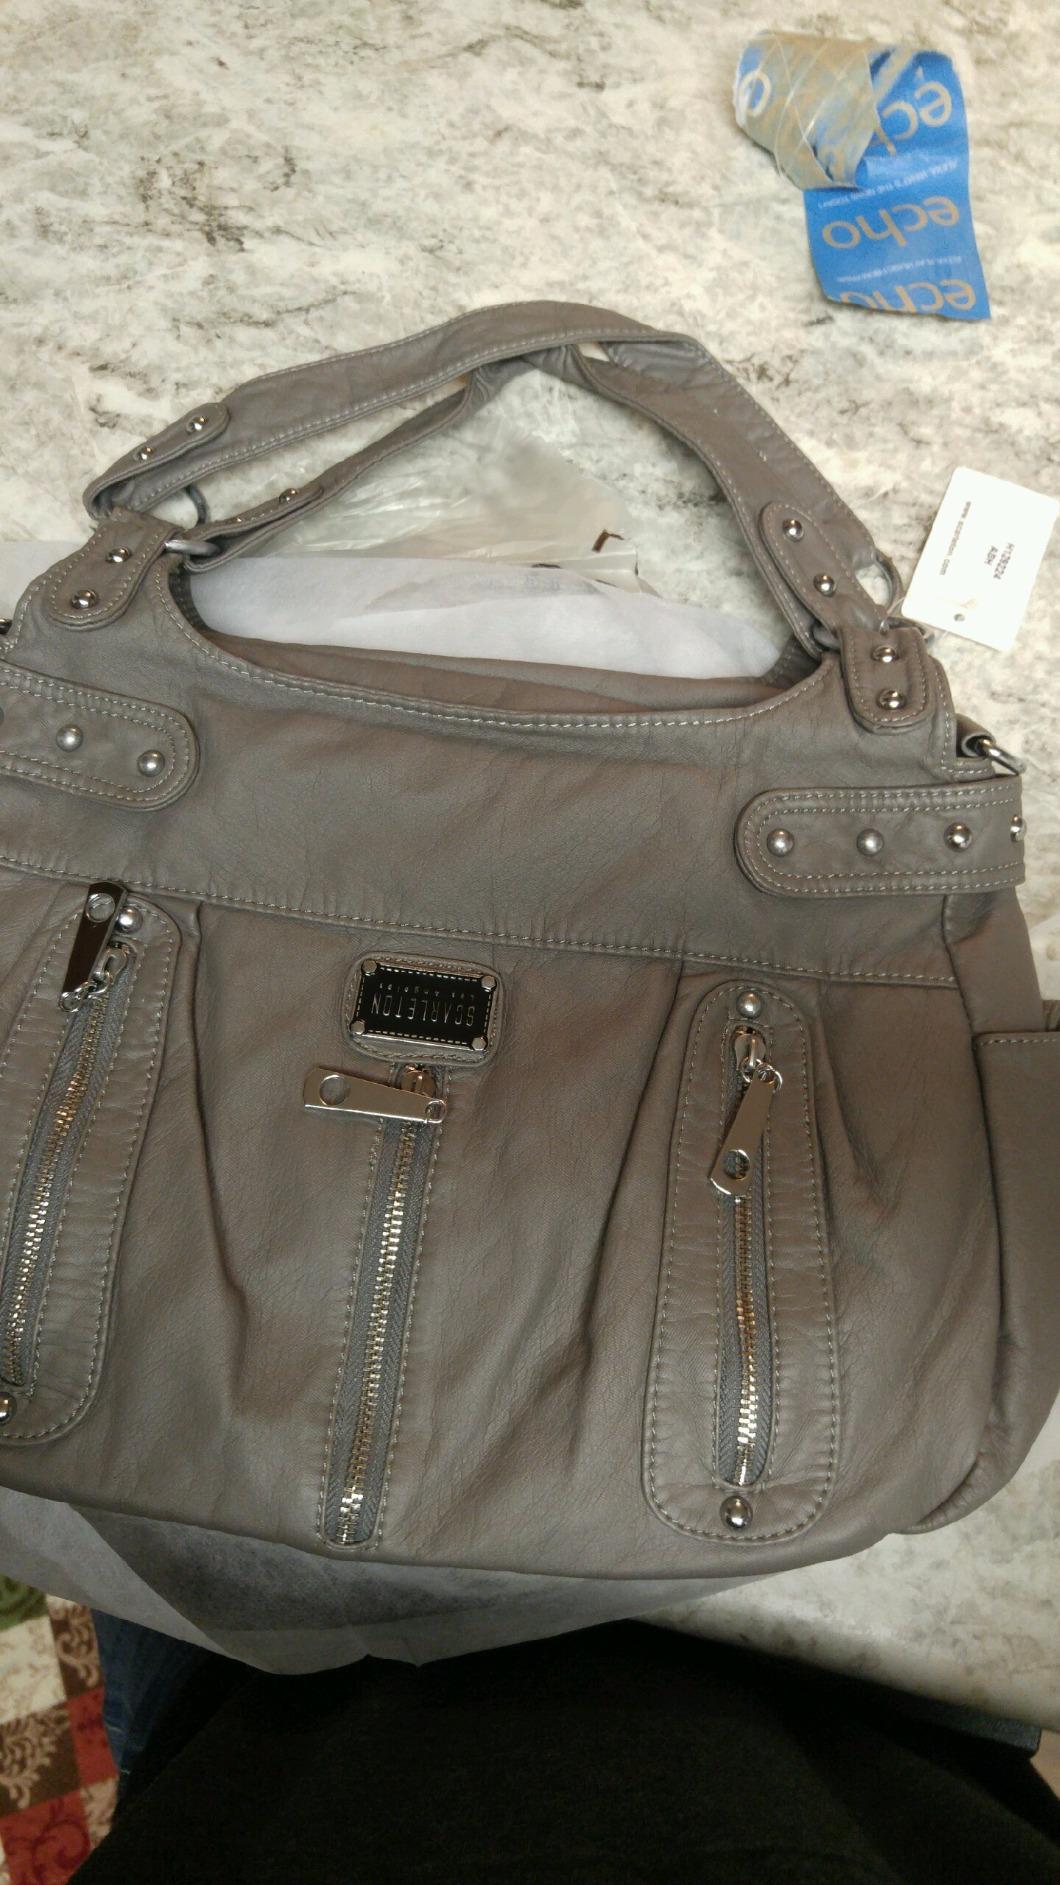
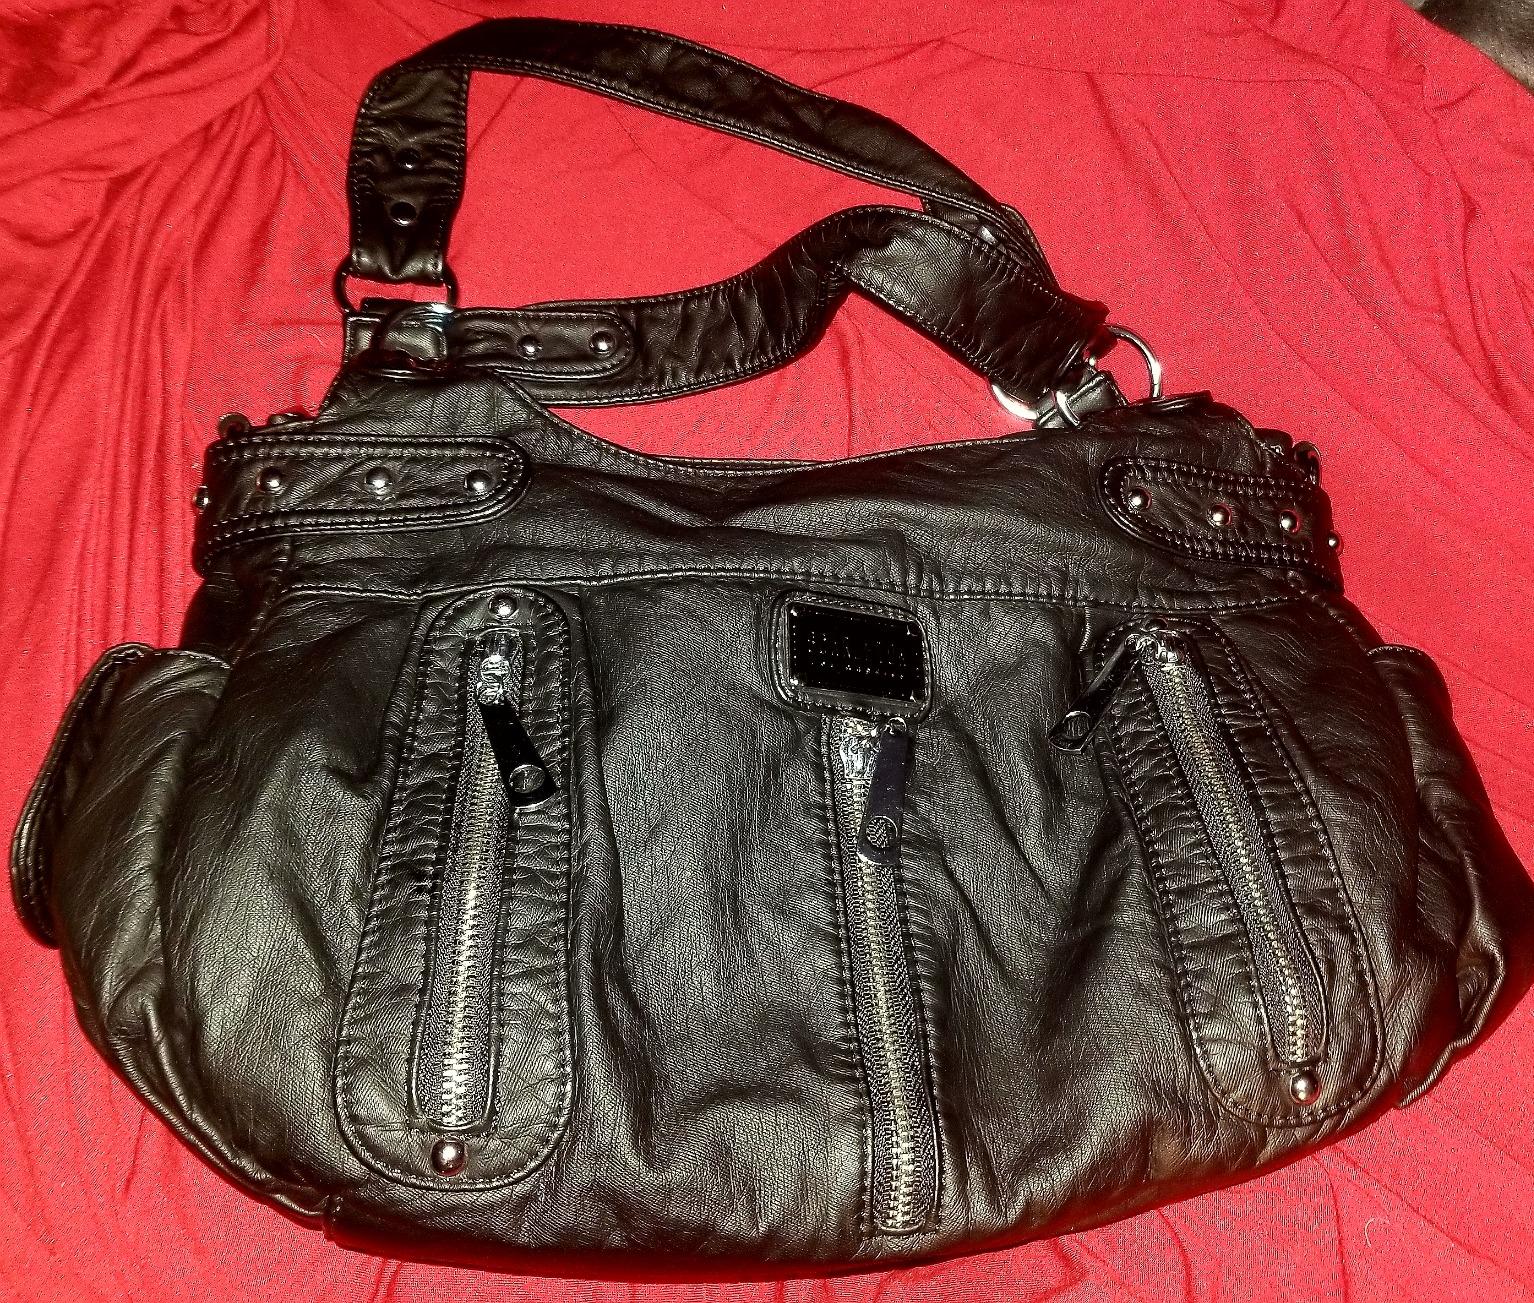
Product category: accessories_handbag
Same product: no